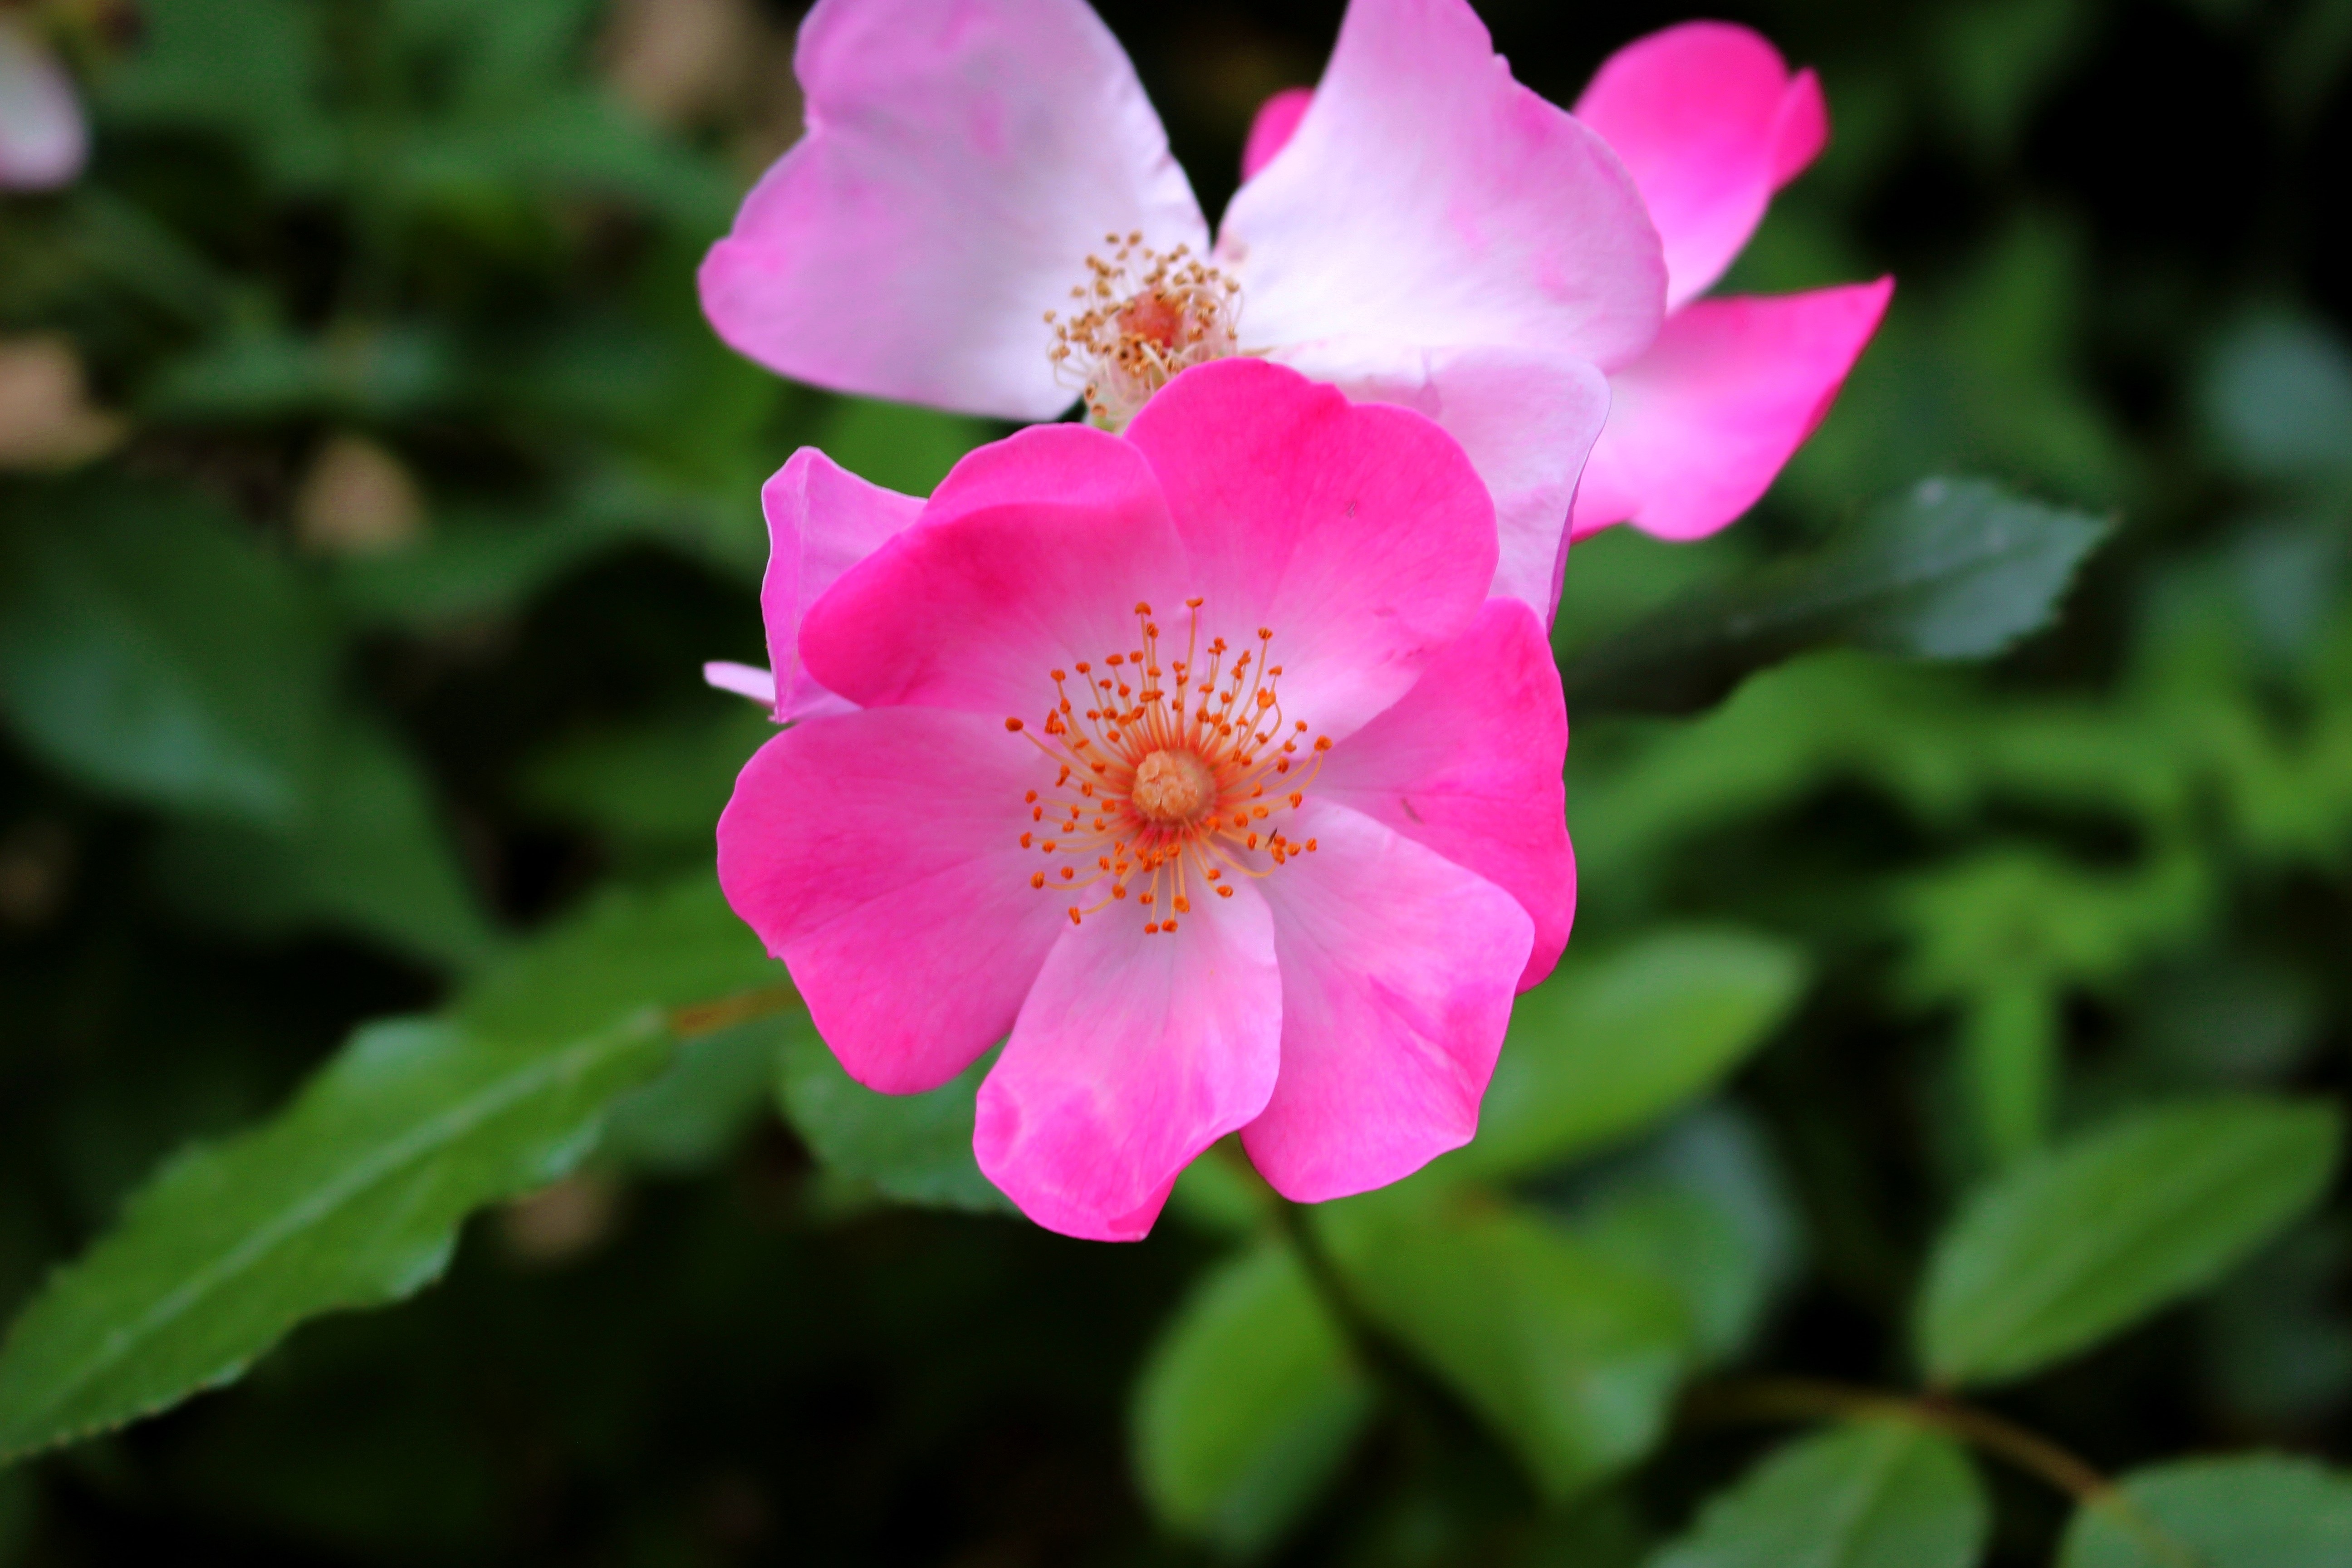
blossom, plant, flower, petal, bush, rose, botany, pink, flora, wildflower, shrub, macro photography, flowering plant, garden roses, rose family, annual plant, land plant, rosa rubiginosa